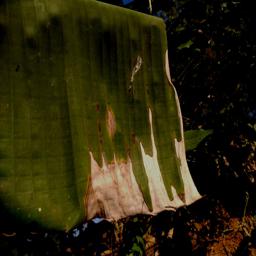
Label: MALBHOG LEAF